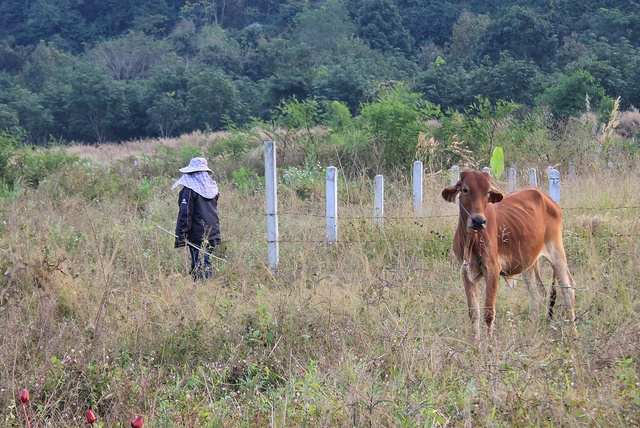
A person walks through the field near a standing cow.
A person in the field with a skinny cow
A brown skinny cow standing next to a  man in a field.
There is a cow standing by a scarecrow
A person stands by a wire fence as a cow looks around.